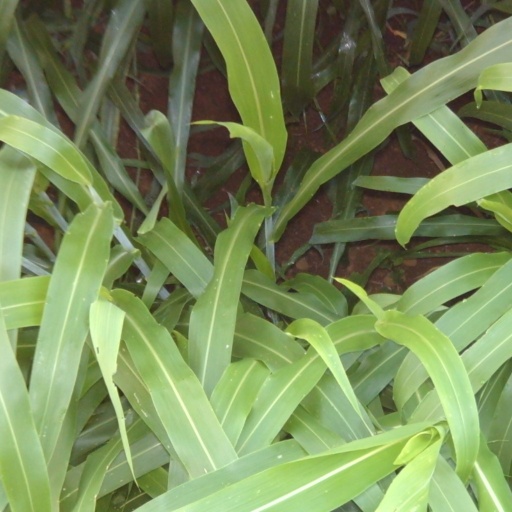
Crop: sorghum